Question: Please indicate a possible affordance area of the apple that can be used for holding
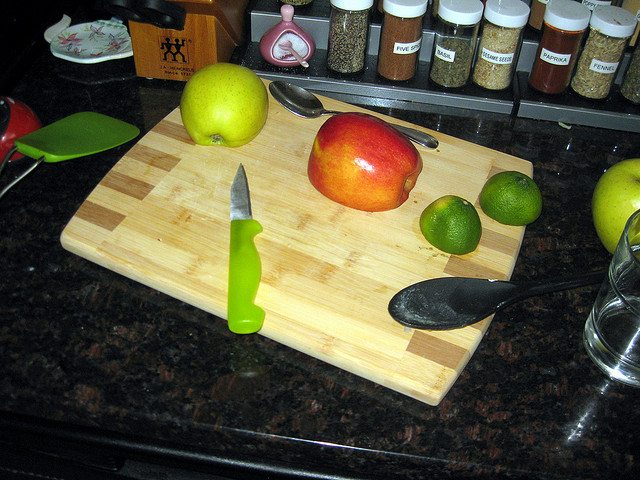
Answer: [302.5, 118.5, 420.5, 219.5]